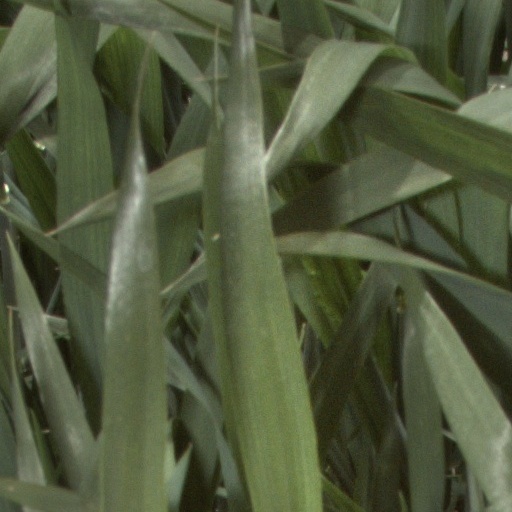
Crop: wheat